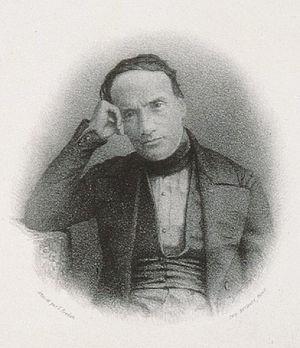
Paul-Constant Billot, né à Rambervillers (Vosges) le 12 mars 1796, mort à Mutzig (Bas-Rhin) le 19 Avril 1863, Mi-corps, face
Paul-Constant Billot est un botaniste français.